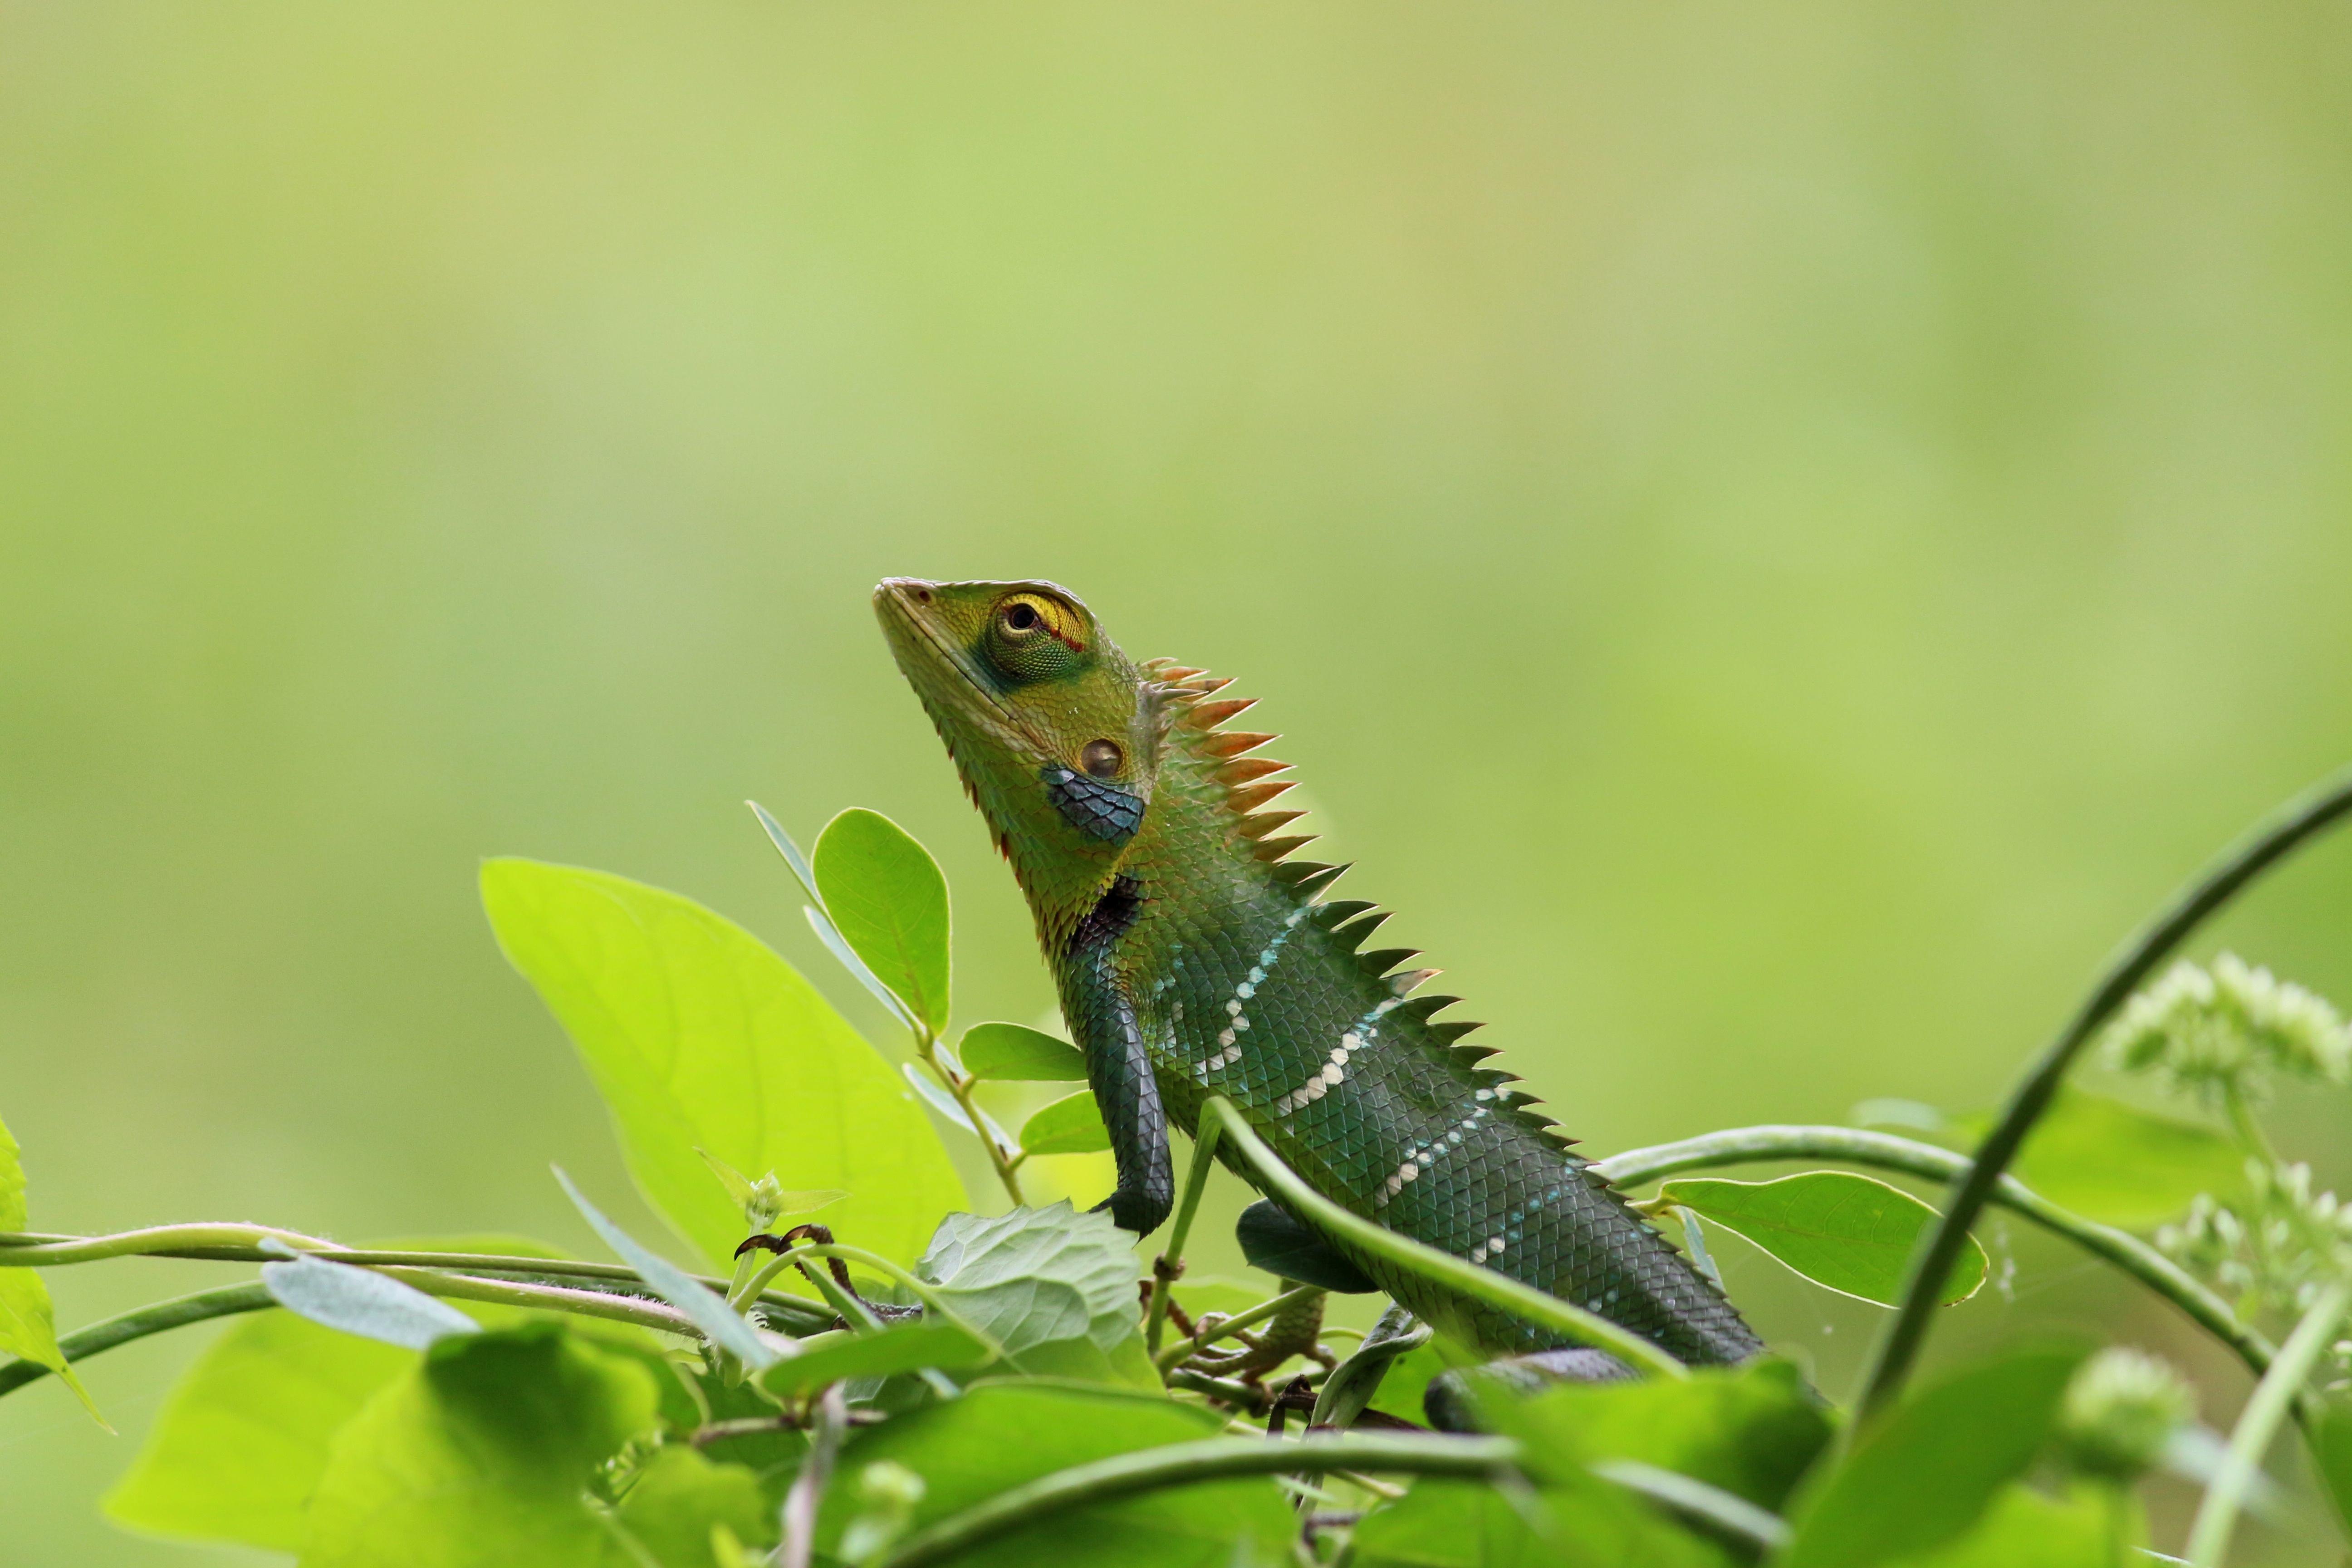
nature, grass, animal, cute, wildlife, wild, environment, green, insect, reptile, colorful, fauna, invertebrate, close up, chameleon, wallpaper, macro photography